Skyscraper design and construction

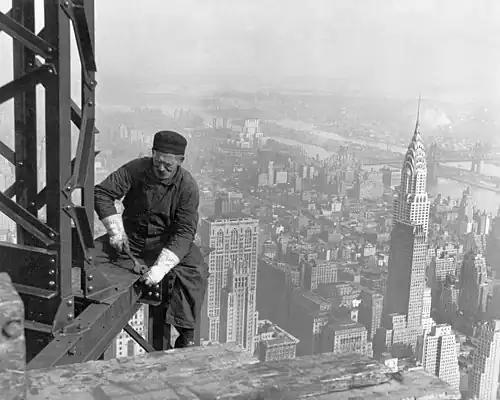
A workman on the framework of the Empire State Building

The design and construction of skyscrapers involves creating safe, habitable spaces in very high buildings. The buildings must support their weight, resist wind and earthquakes, and protect occupants from fire. Yet they must also be conveniently accessible, even on the upper floors, and provide utilities and a comfortable climate for the occupants. The problems posed in skyscraper design are considered among the most complex encountered given the balances required between economics, engineering, and construction management.